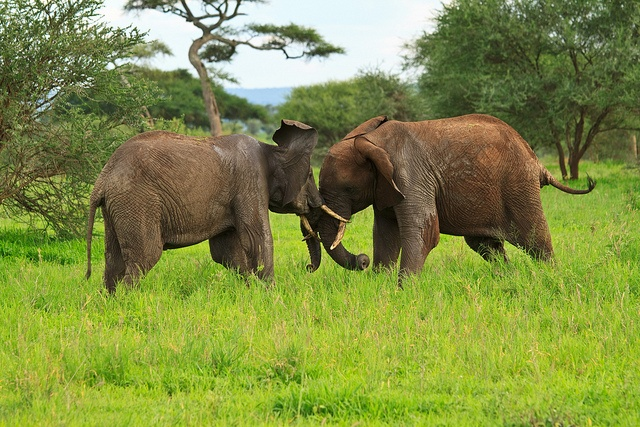
Two gray elephants fighting each other bumping heads.
A pair of large elephants fighting the wild.
Two elephants fighting against each other in the field.
Elephants spending close time together on a lush green field.
The elephant stand in a grass field and seem to butt heads.